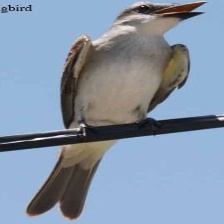
Species: GRAY KINGBIRD
Scientific name: TYRANNUS DOMINICENSIS